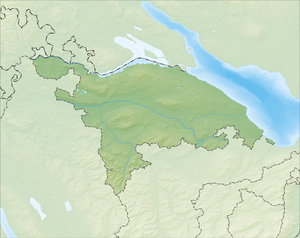
Le Hohgrat est un sommet des préalpes appenzelloises, en Suisse. Culminant à 995 mètres d'altitude, il s'agit du point culminant du canton de Thurgovie. Il est situé sur la frontière entre ce canton et celui de Saint-Gall.
L'île de Werd, appelée en allemand Insel Werd est une île de l'Untersee, située sur le territoire de la commune thurgovienne de Eschenz.